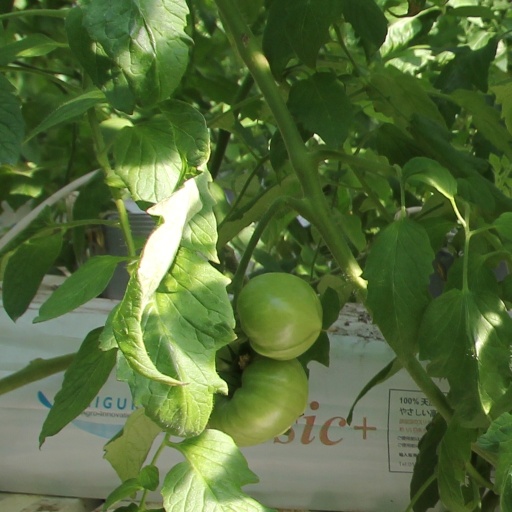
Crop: tomato